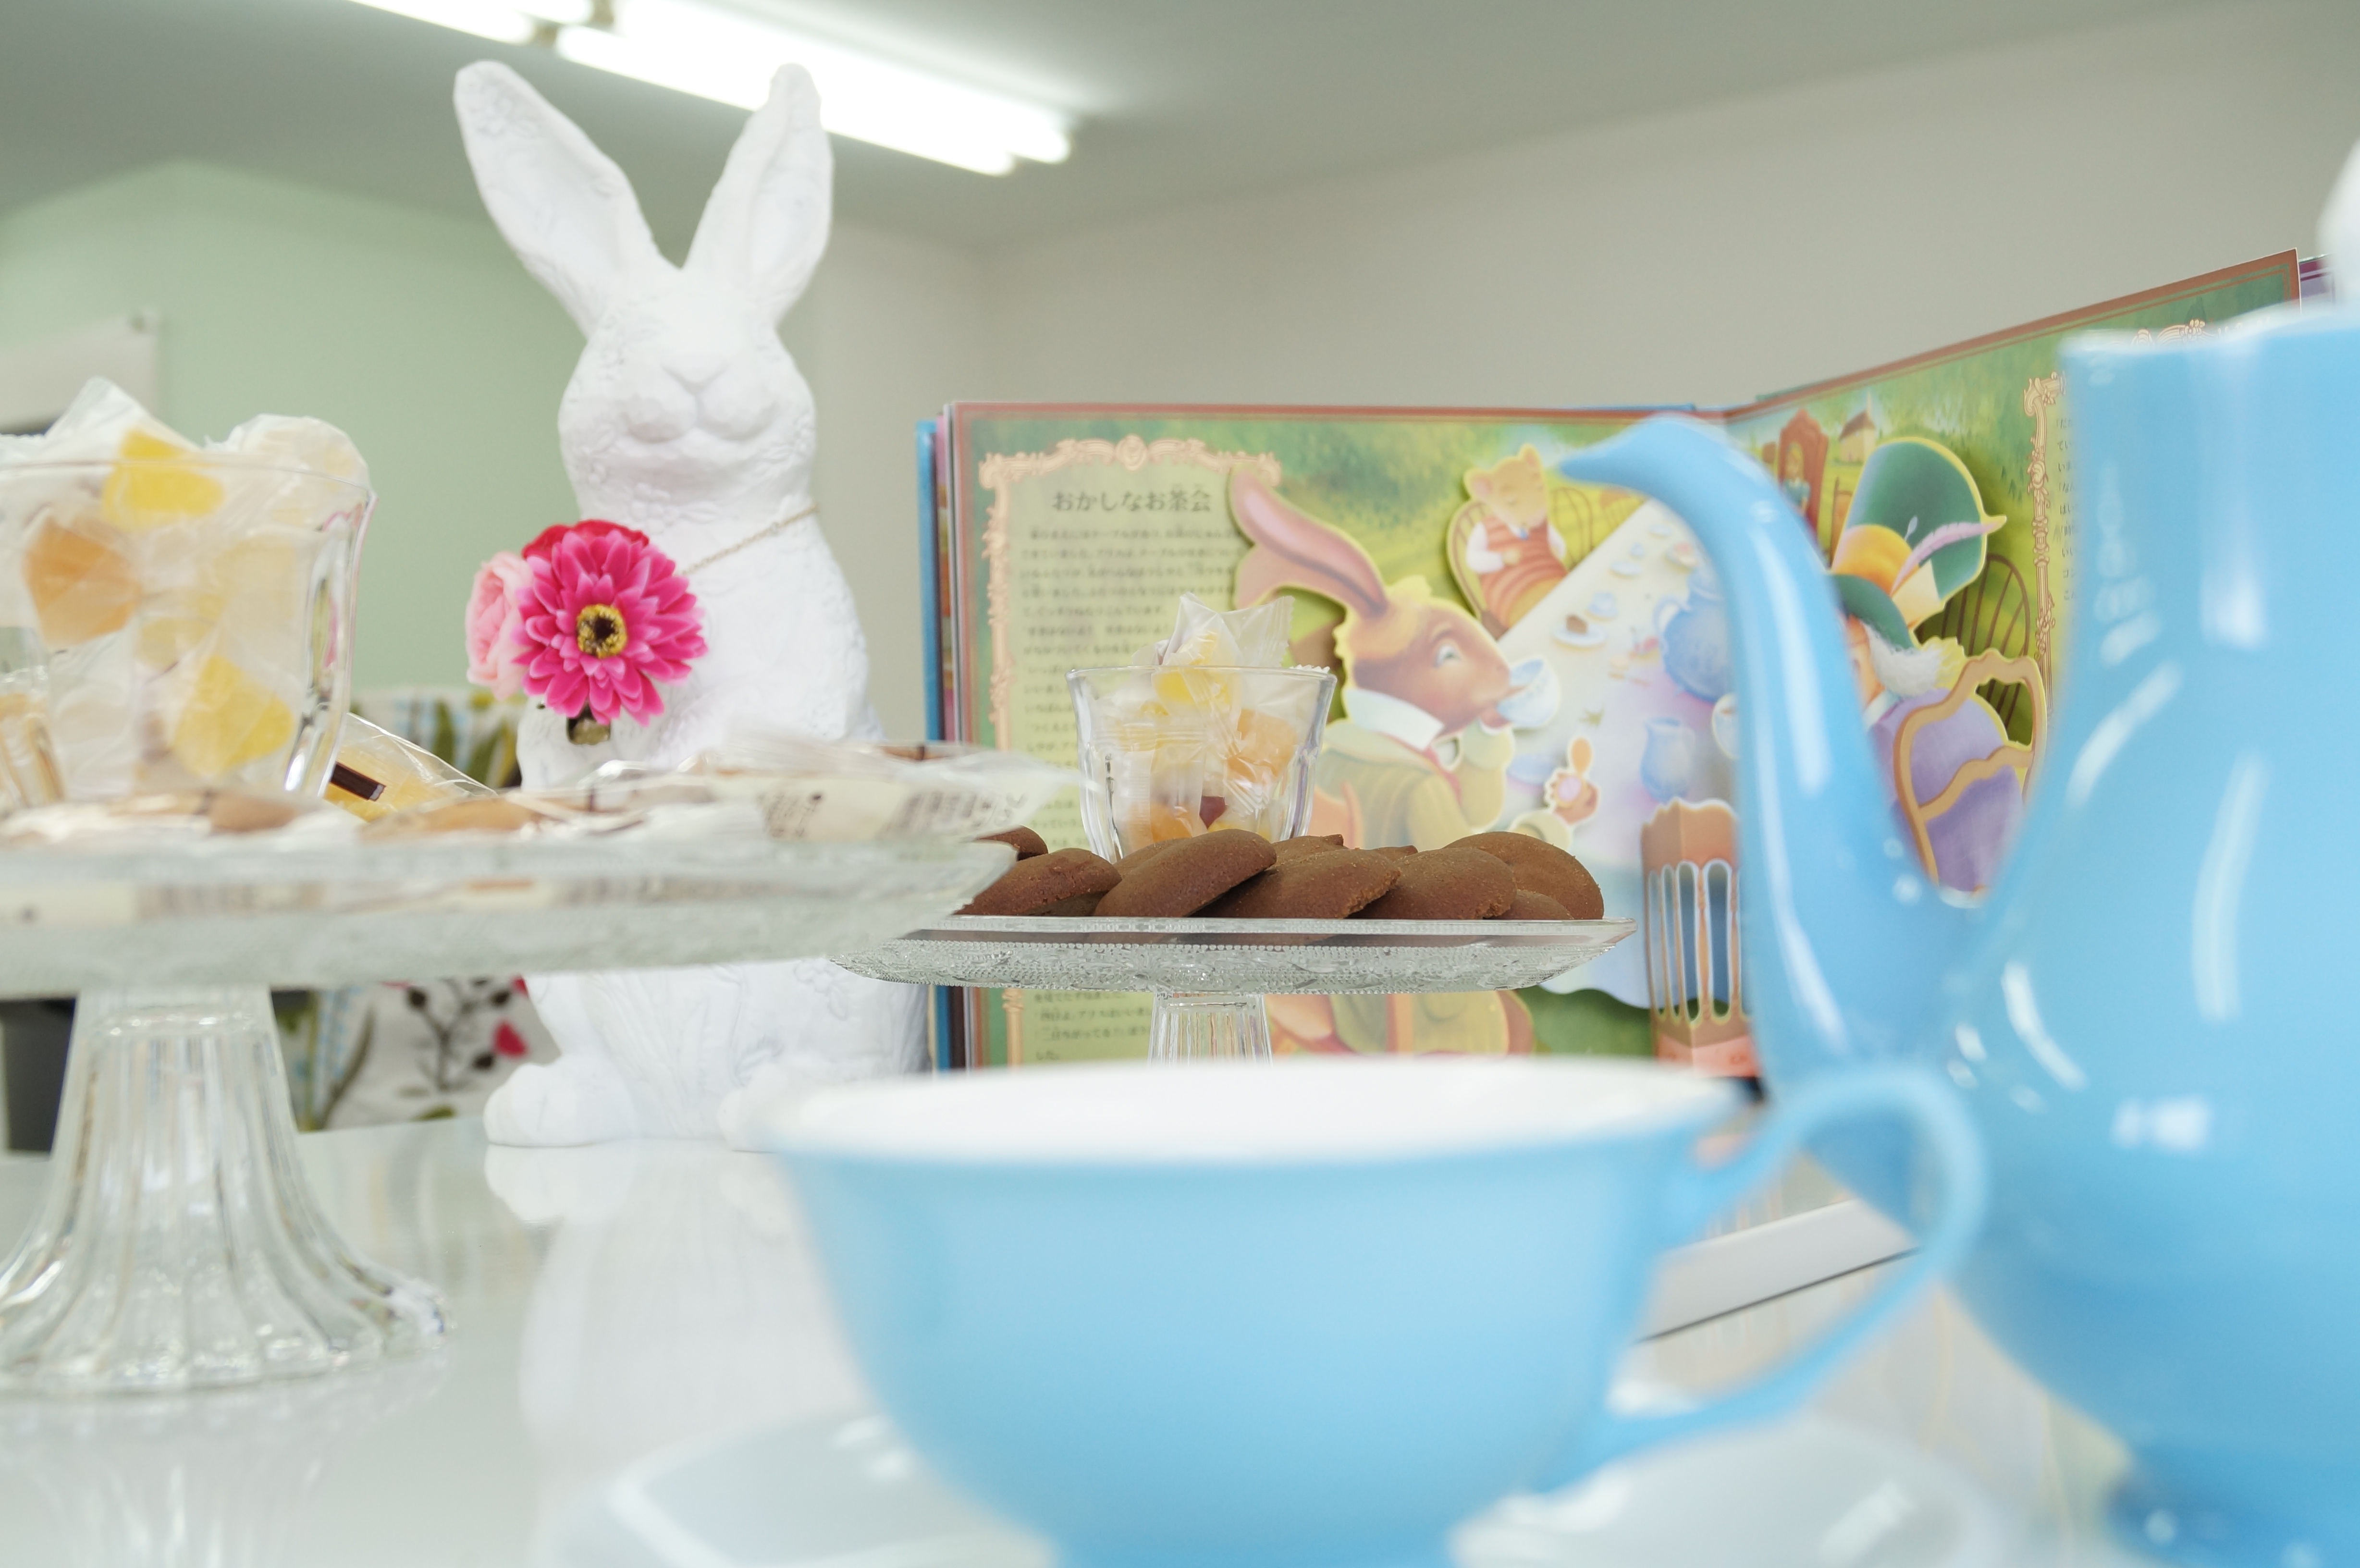
flower, meal, room, rabbit, alice, party, tea party, centrepiece, baby shower